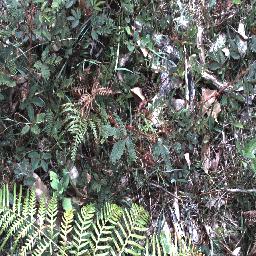
Label: negative